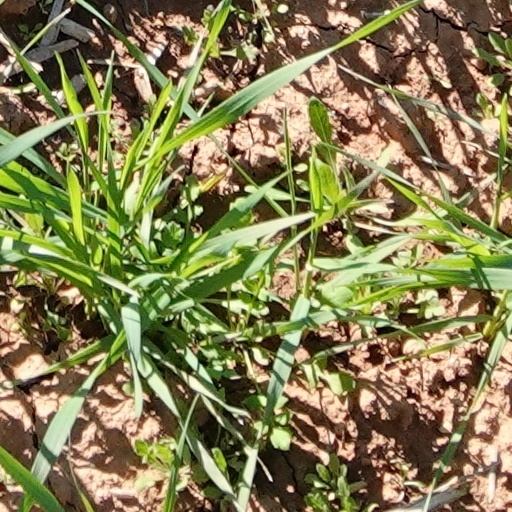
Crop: wheat